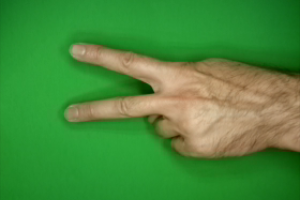
Label: scissors